Thymus

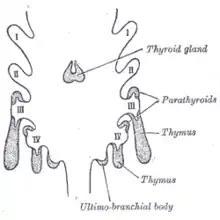
Scheme showing development of branchial epithelial bodies from the thoracic cavity of the fetus. I, II, III, IV. Branchial pouches.

The thymocytes and the epithelium of the thymus have different developmental origins. The epithelium of the thymus develops first, appearing as two outgrowths, one on either side, of the third pharyngeal pouch. It sometimes also involves the fourth pharyngeal pouch. These extend outward and backward into the surrounding mesoderm and neural crest-derived mesenchyme in front of the ventral aorta. Here the thymocytes and epithelium meet and join with connective tissue. The pharyngeal opening of each diverticulum is soon obliterated, but the neck of the flask persists for some time as a cellular cord. By further proliferation of the cells lining the flask, buds of cells are formed, which become surrounded and isolated by the invading mesoderm.